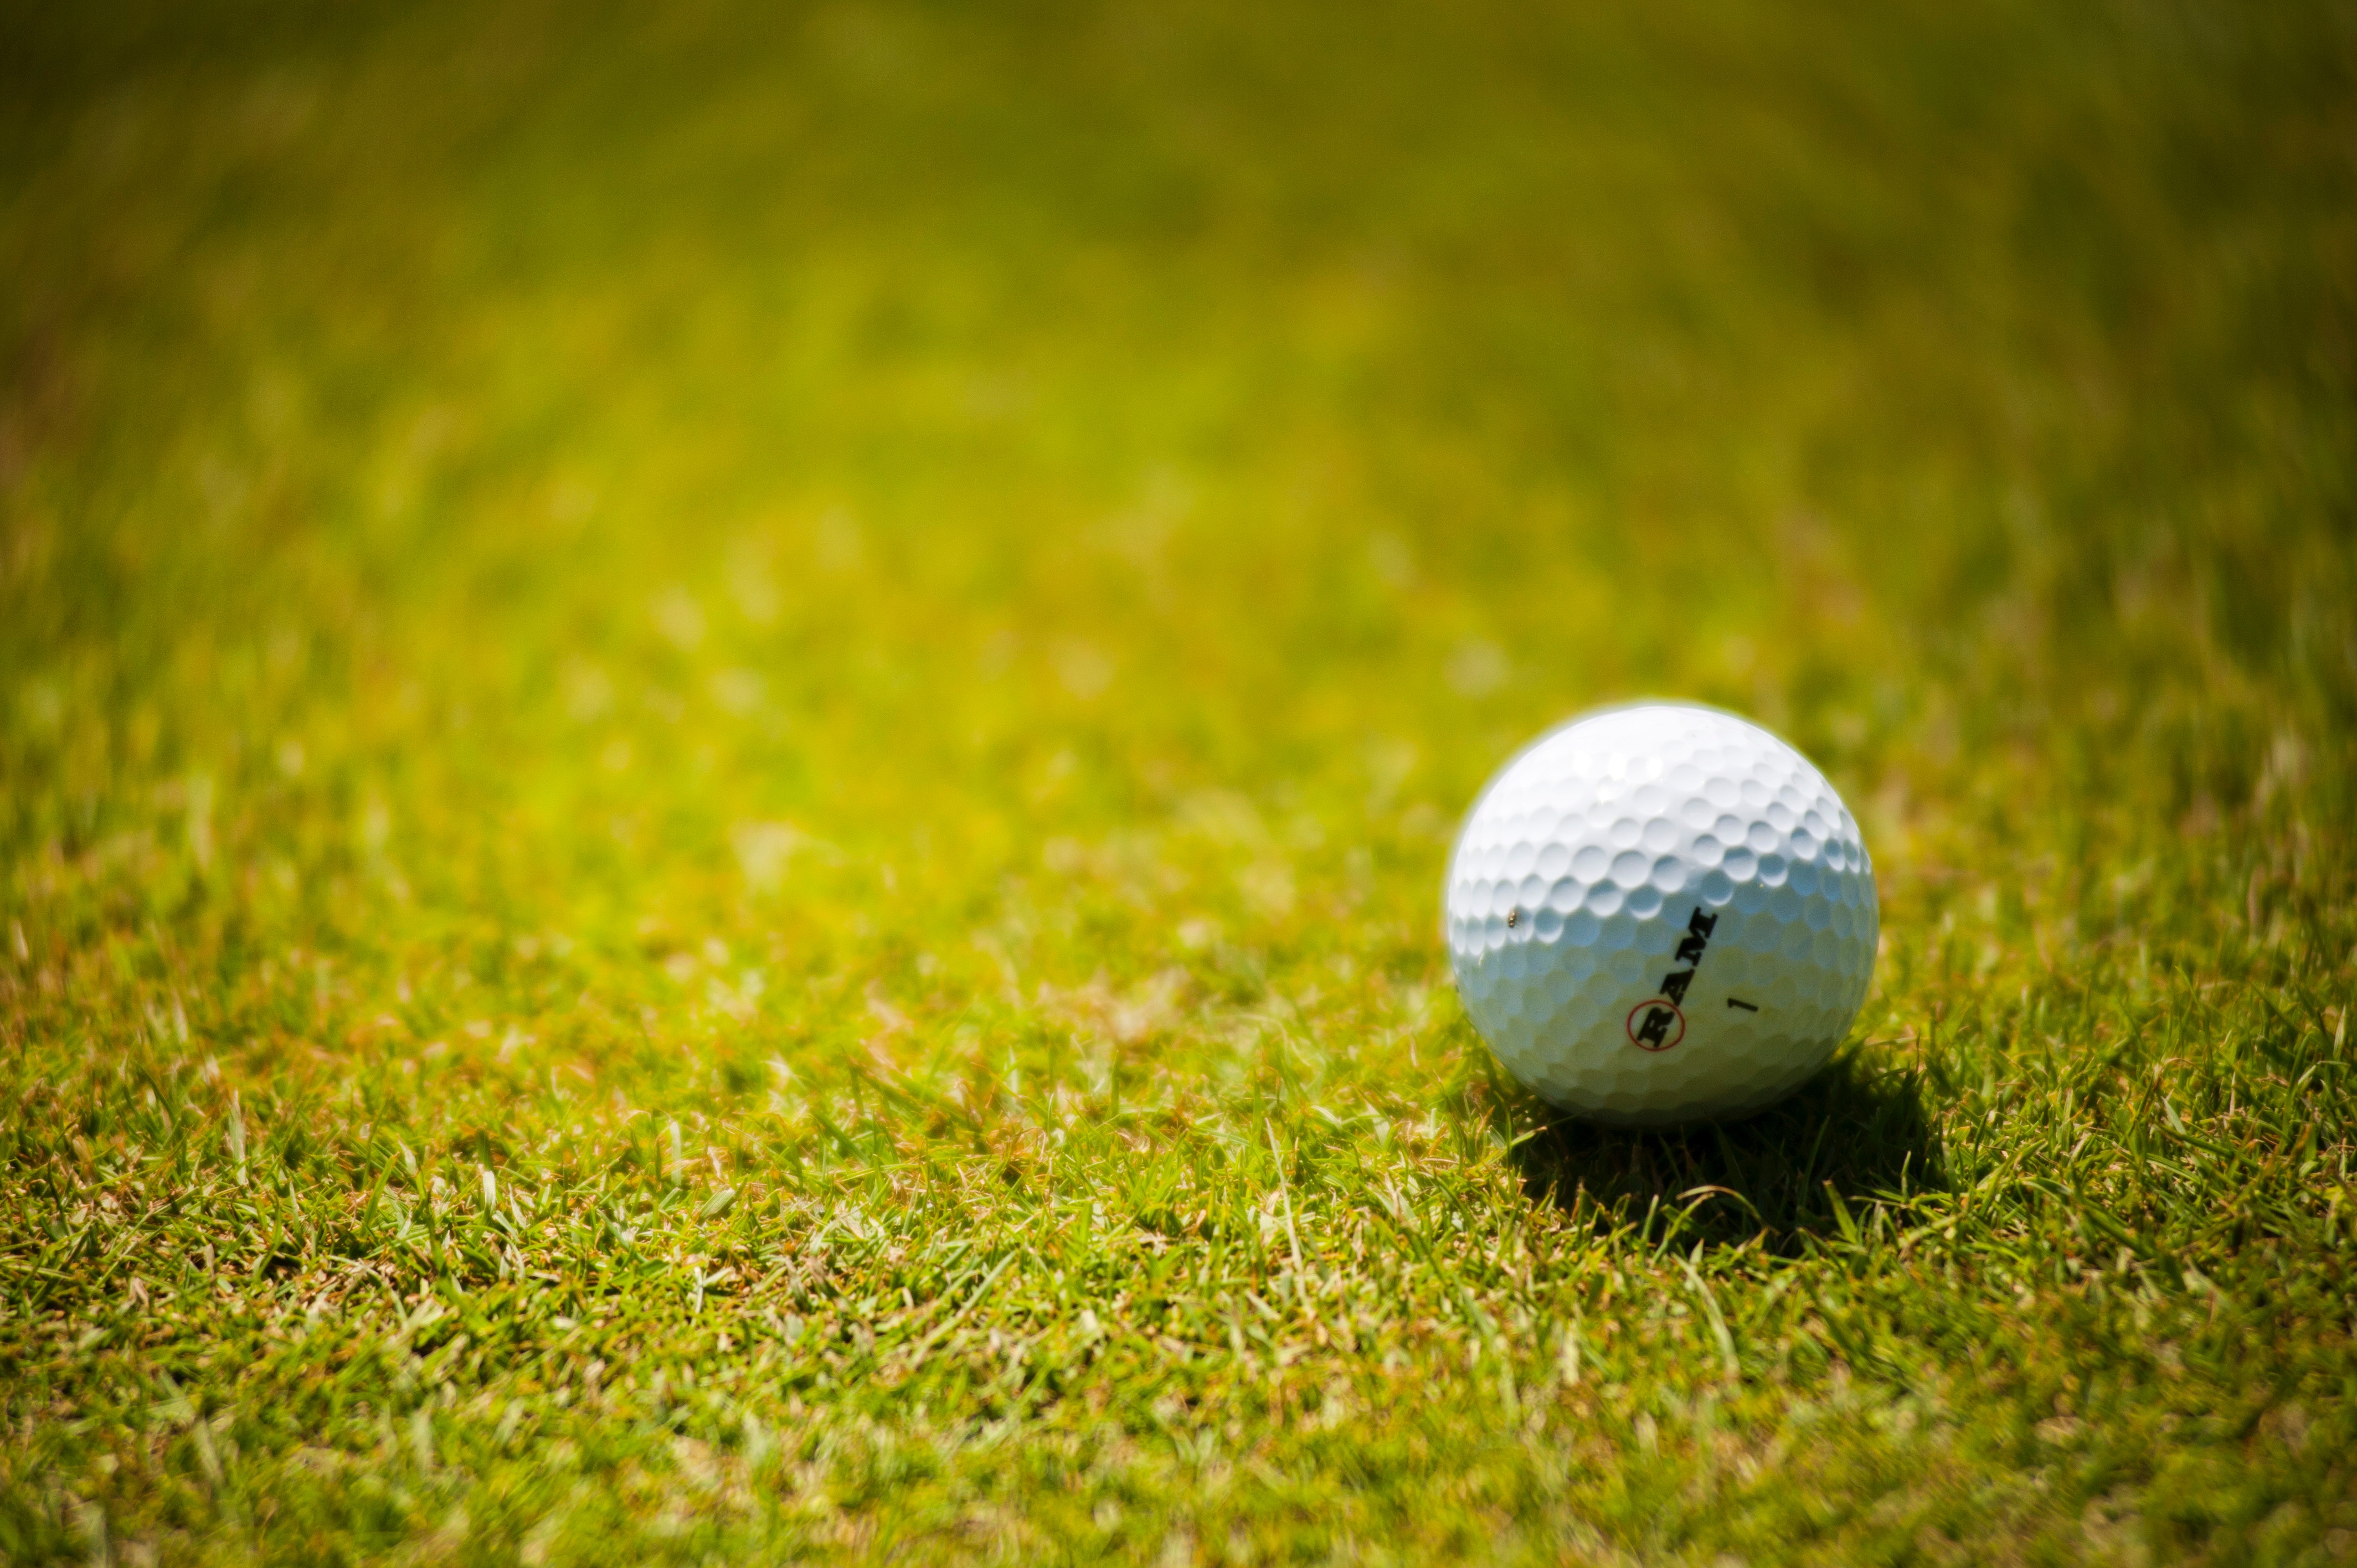
golf ball, golf, sport venue, ball, grass, pitch and putt, ball game, golf course, golf equipment, sports equipment, fourball, sports, soccer ball, plant, competition event